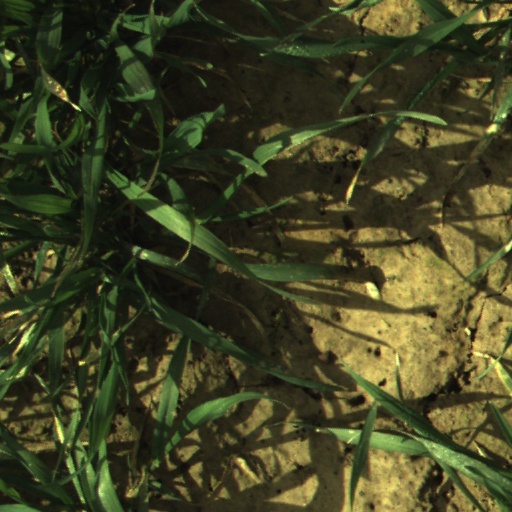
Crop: wheat